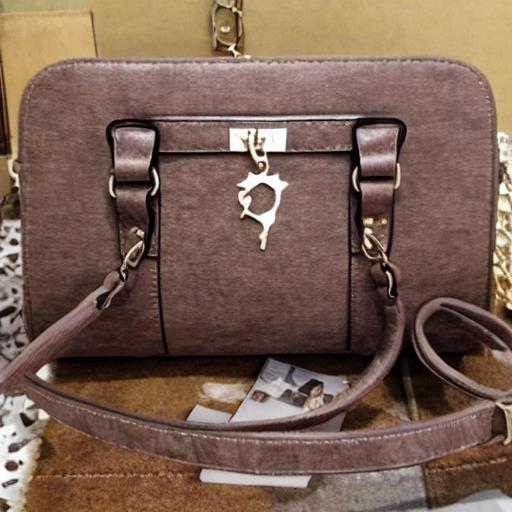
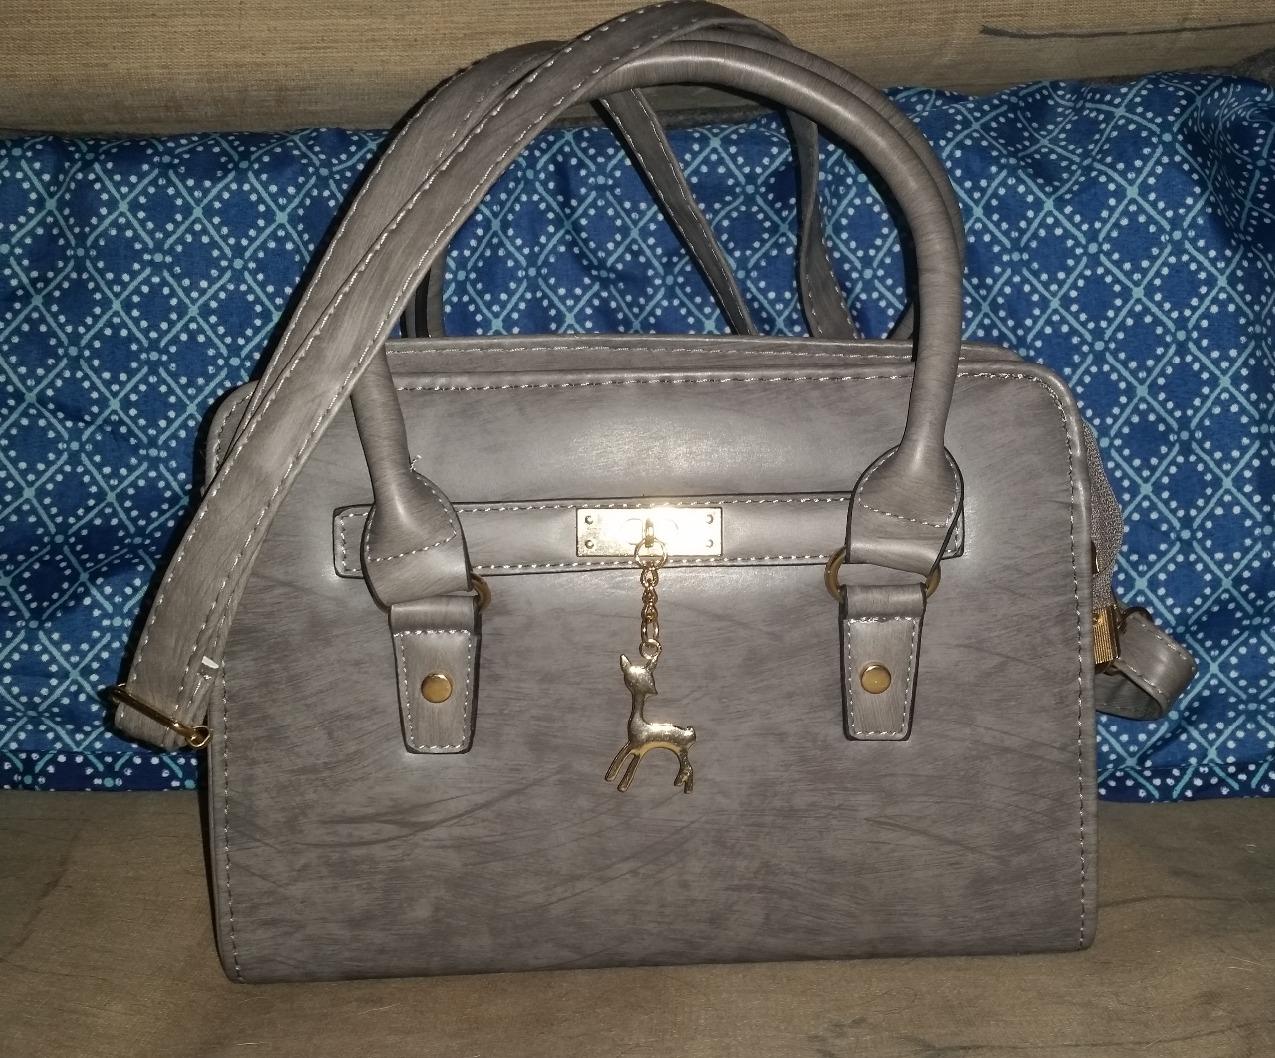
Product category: accessories_handbag
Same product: no